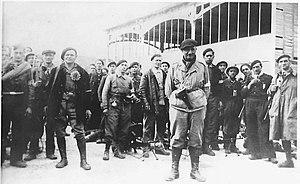
Sous-section 5 du groupe de Recey-sur-Ource
Raymond Le Charpentier, né le 13 juin 1889 à Chelles et mort le 23 février 1982 à Égletons, est un ancien militaire et retraité des Cadres du Bâtiment et des Travaux Publics et du Ministère de l'équipement.